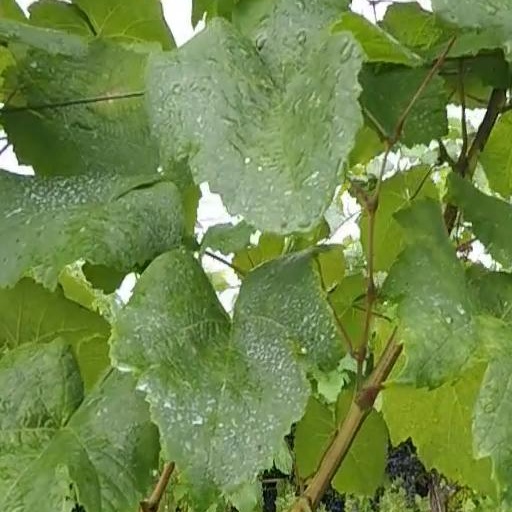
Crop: grape